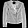
Label: Coat